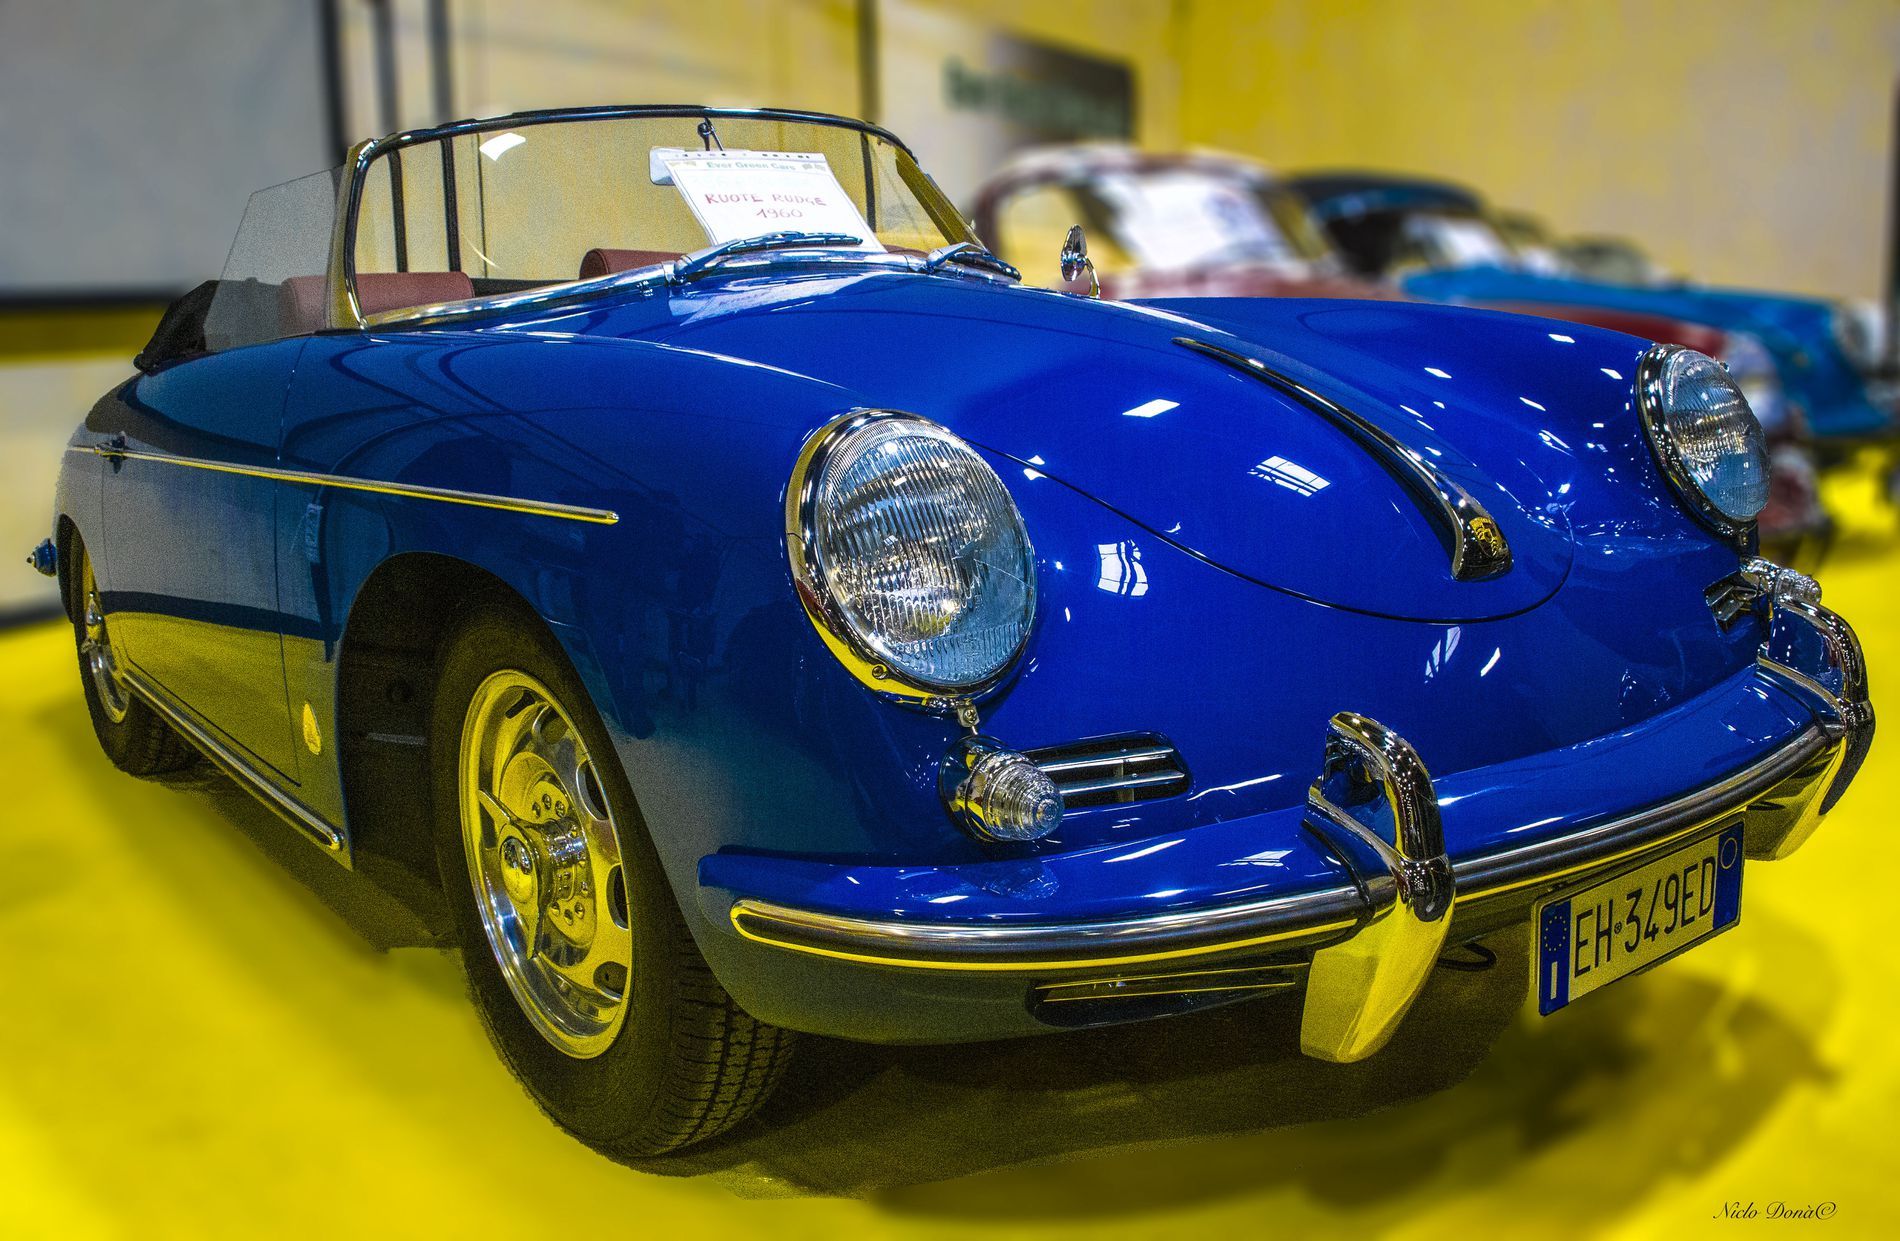
Classic Cars standing in a row in a car showroom
This photo shows a shiny blue classic cars at an indoor car show. The car looks clean , with bright parts like the headlights, bumpers, and wheels . n the background, there are other classic cars, but they are a little blurry. A small sign on the screen  and the license plate show that this car is part of an show .
Close up shot focused one car, This scene takes place at an indoor car show. The car’s glossy paint shines under the bright lights . The yellow floor contrasts with the blue color of the car .The photo is taken from a low angle, giving the car a strong which make the Mood: of this image looks classy and  A small sign on the windscreen, likely giving information about the car and its style
Labels: Machine, Spoke, Car, Transportation, Vehicle, Alloy Wheel, Car Wheel, Tire, Wheel, Coupe, Sports Car, Headlight, Convertible, Hot Rod, Car Show, Antique Car, cars, signature, background, sign
Camera: Canon Canon EOS 6D
Lens: EF28-200mm f/3.5-5.6 USM, Canon EF 28-200mm f/3.5-5.6 USM
Aperture: F10
Exposure: 1/125 sec
ISO: 8000
Focal length: 28.0 mm